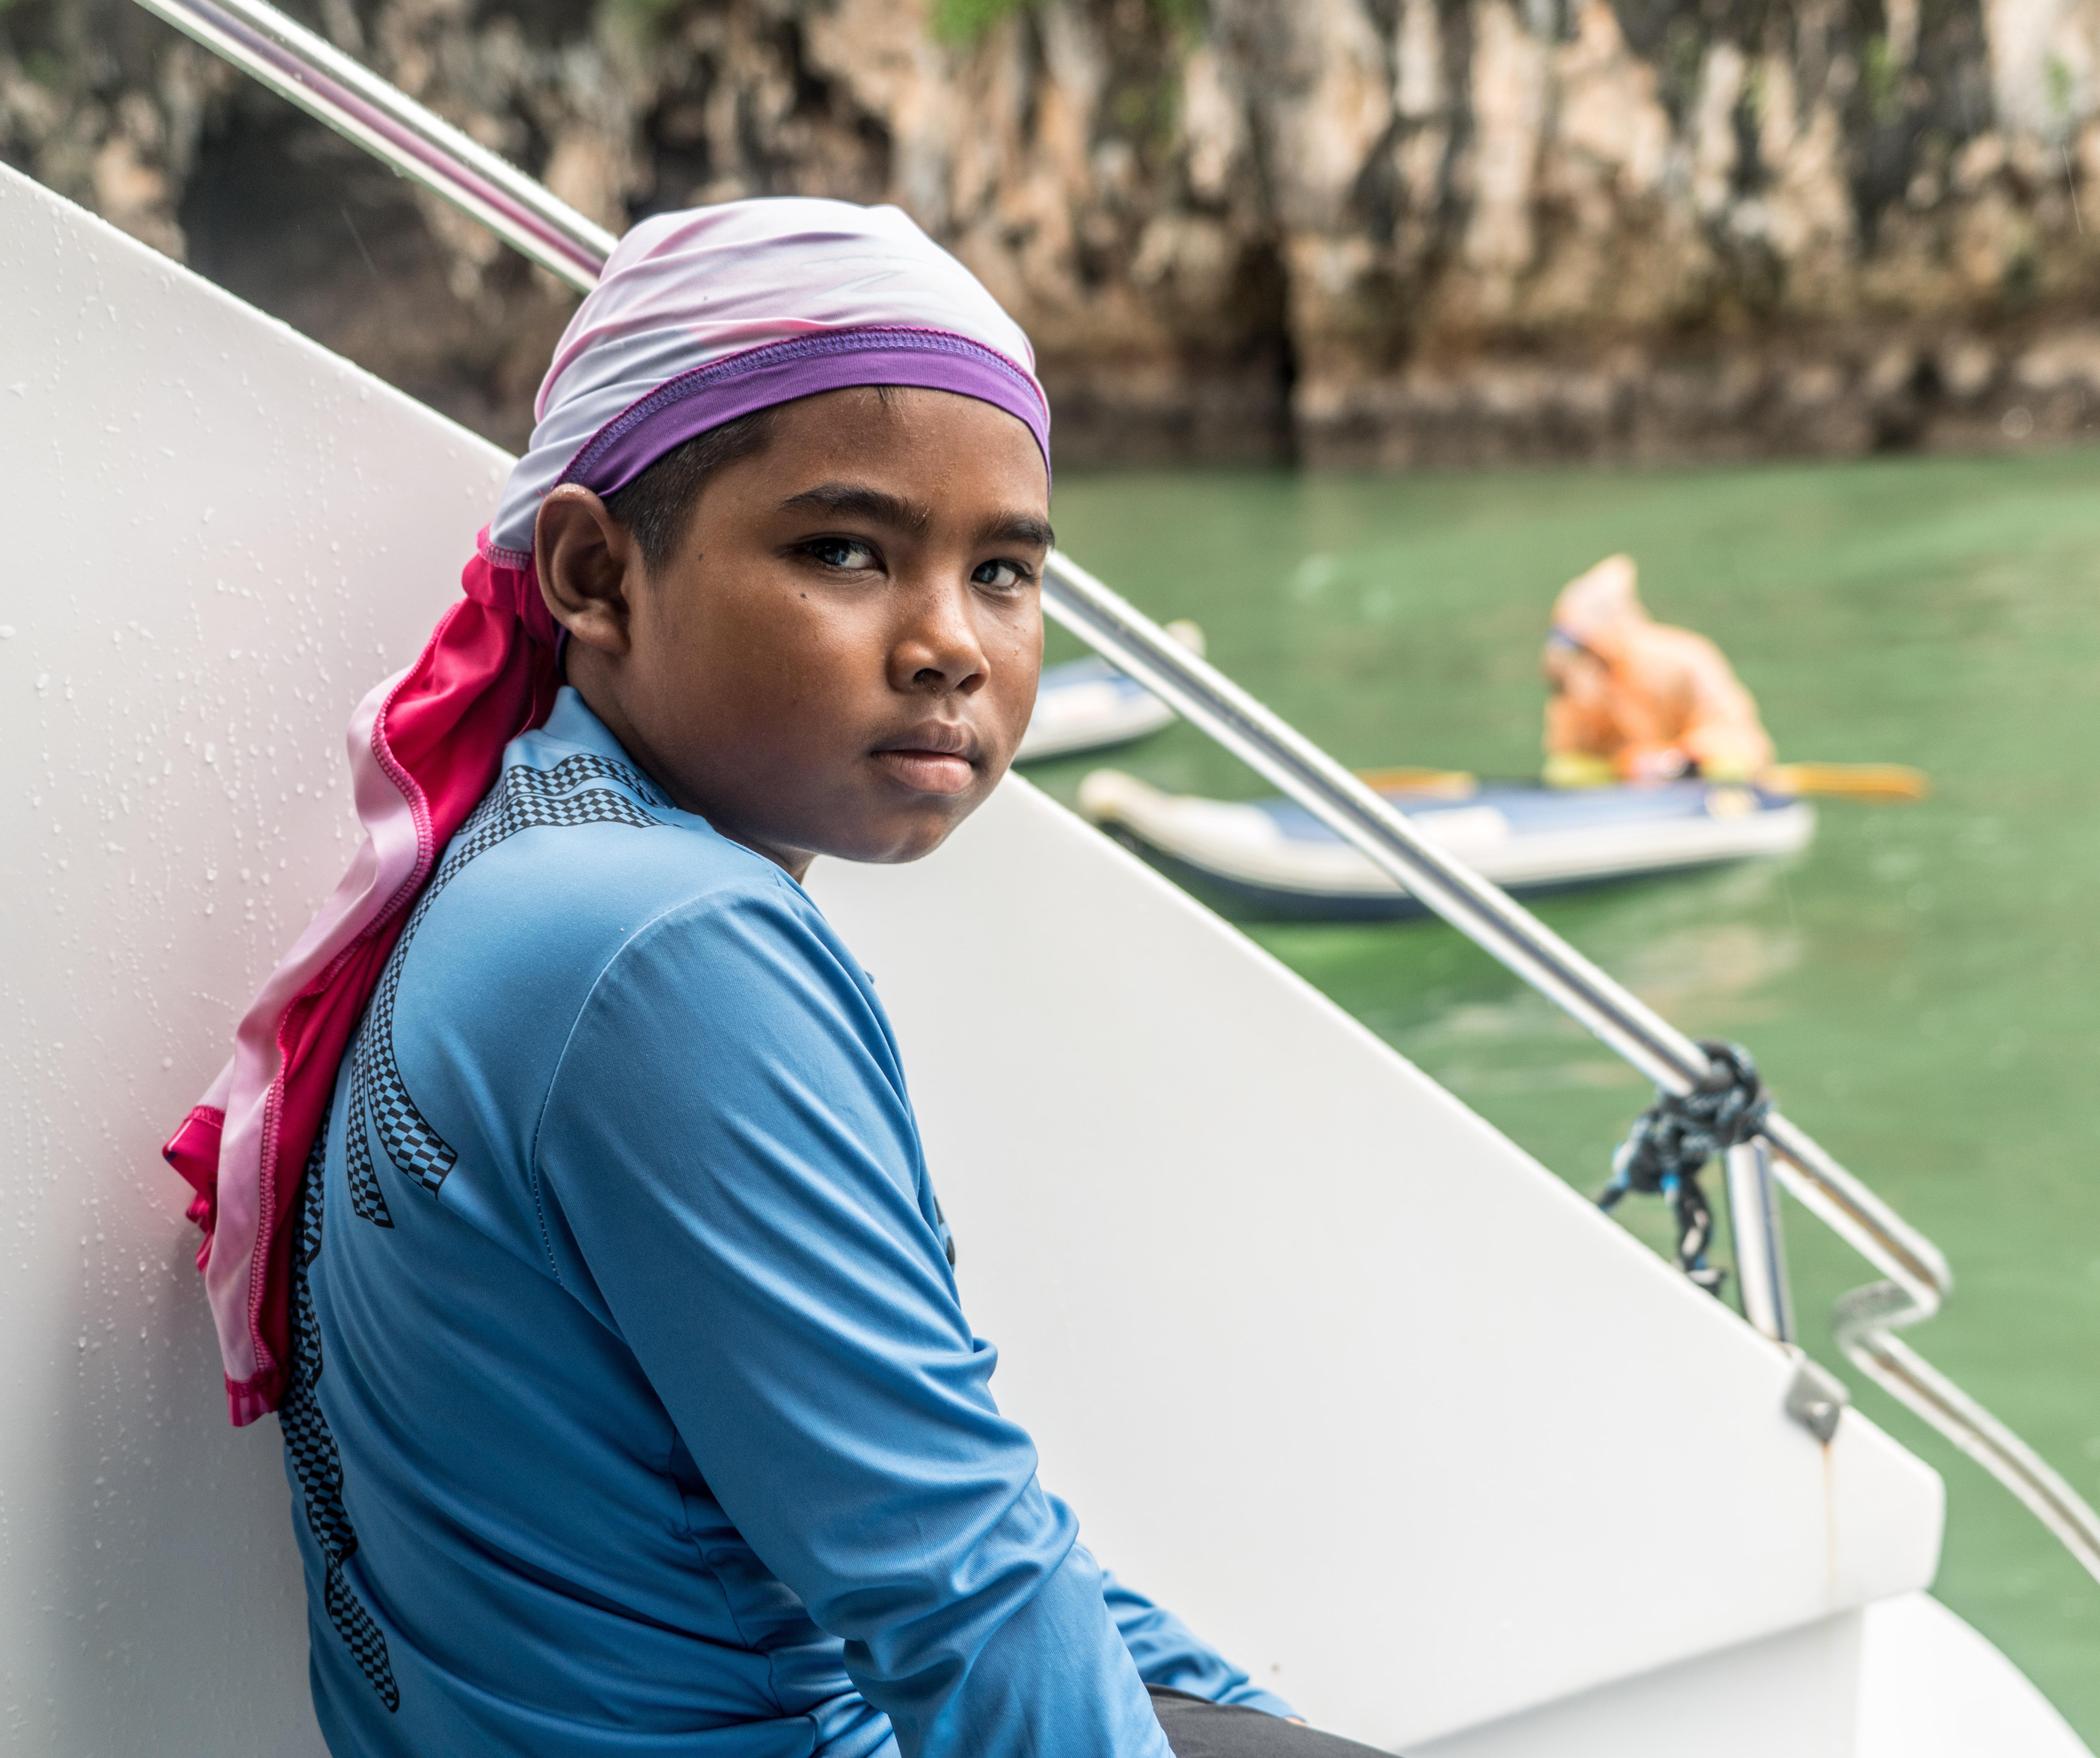
outdoor, person, people, boat, boy, kid, asian, portrait, young, vehicle, childhood, thailand, boating, adorable, james bond tour